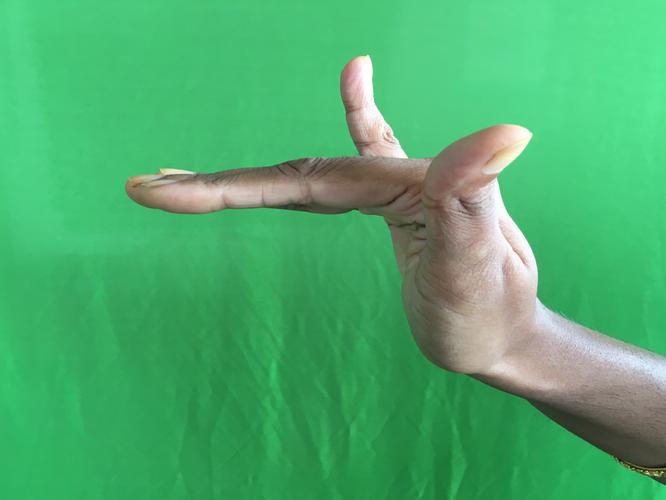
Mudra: Mrigasirsha
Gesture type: single_hand